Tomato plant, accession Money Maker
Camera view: horizontal (90 deg, fisheye); turntable rotation: 0 degrees
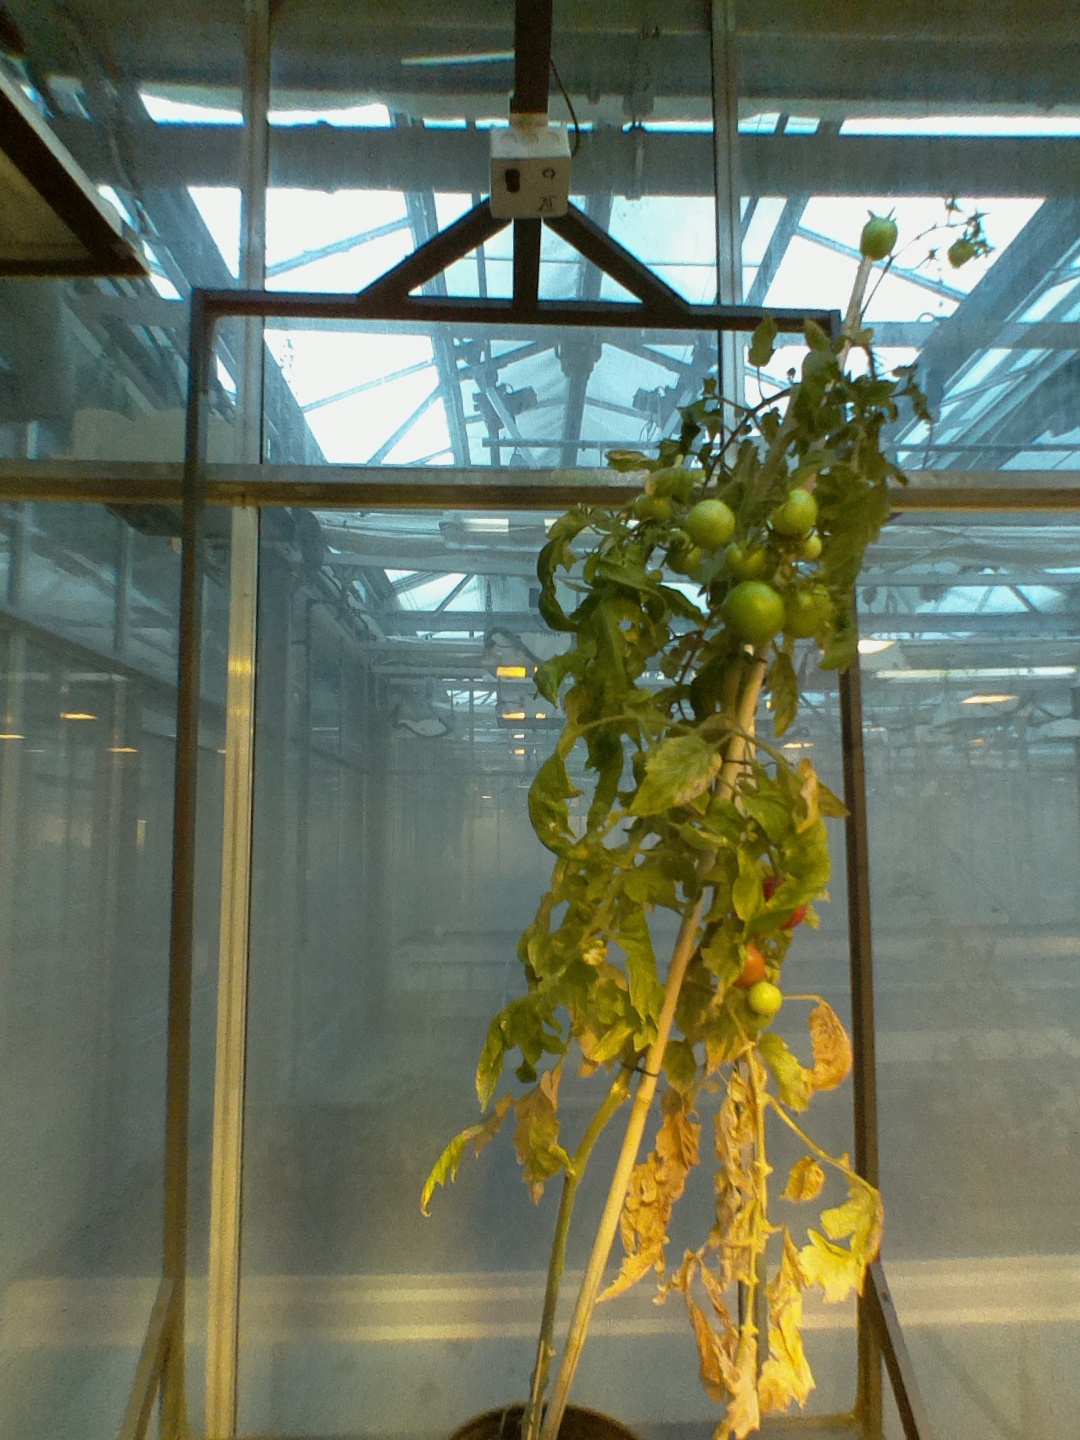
BBCH growth stage 83: 30%-40% of fruits show typical fully ripe color